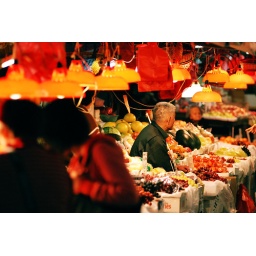
under red under wet, that's Chinese local market